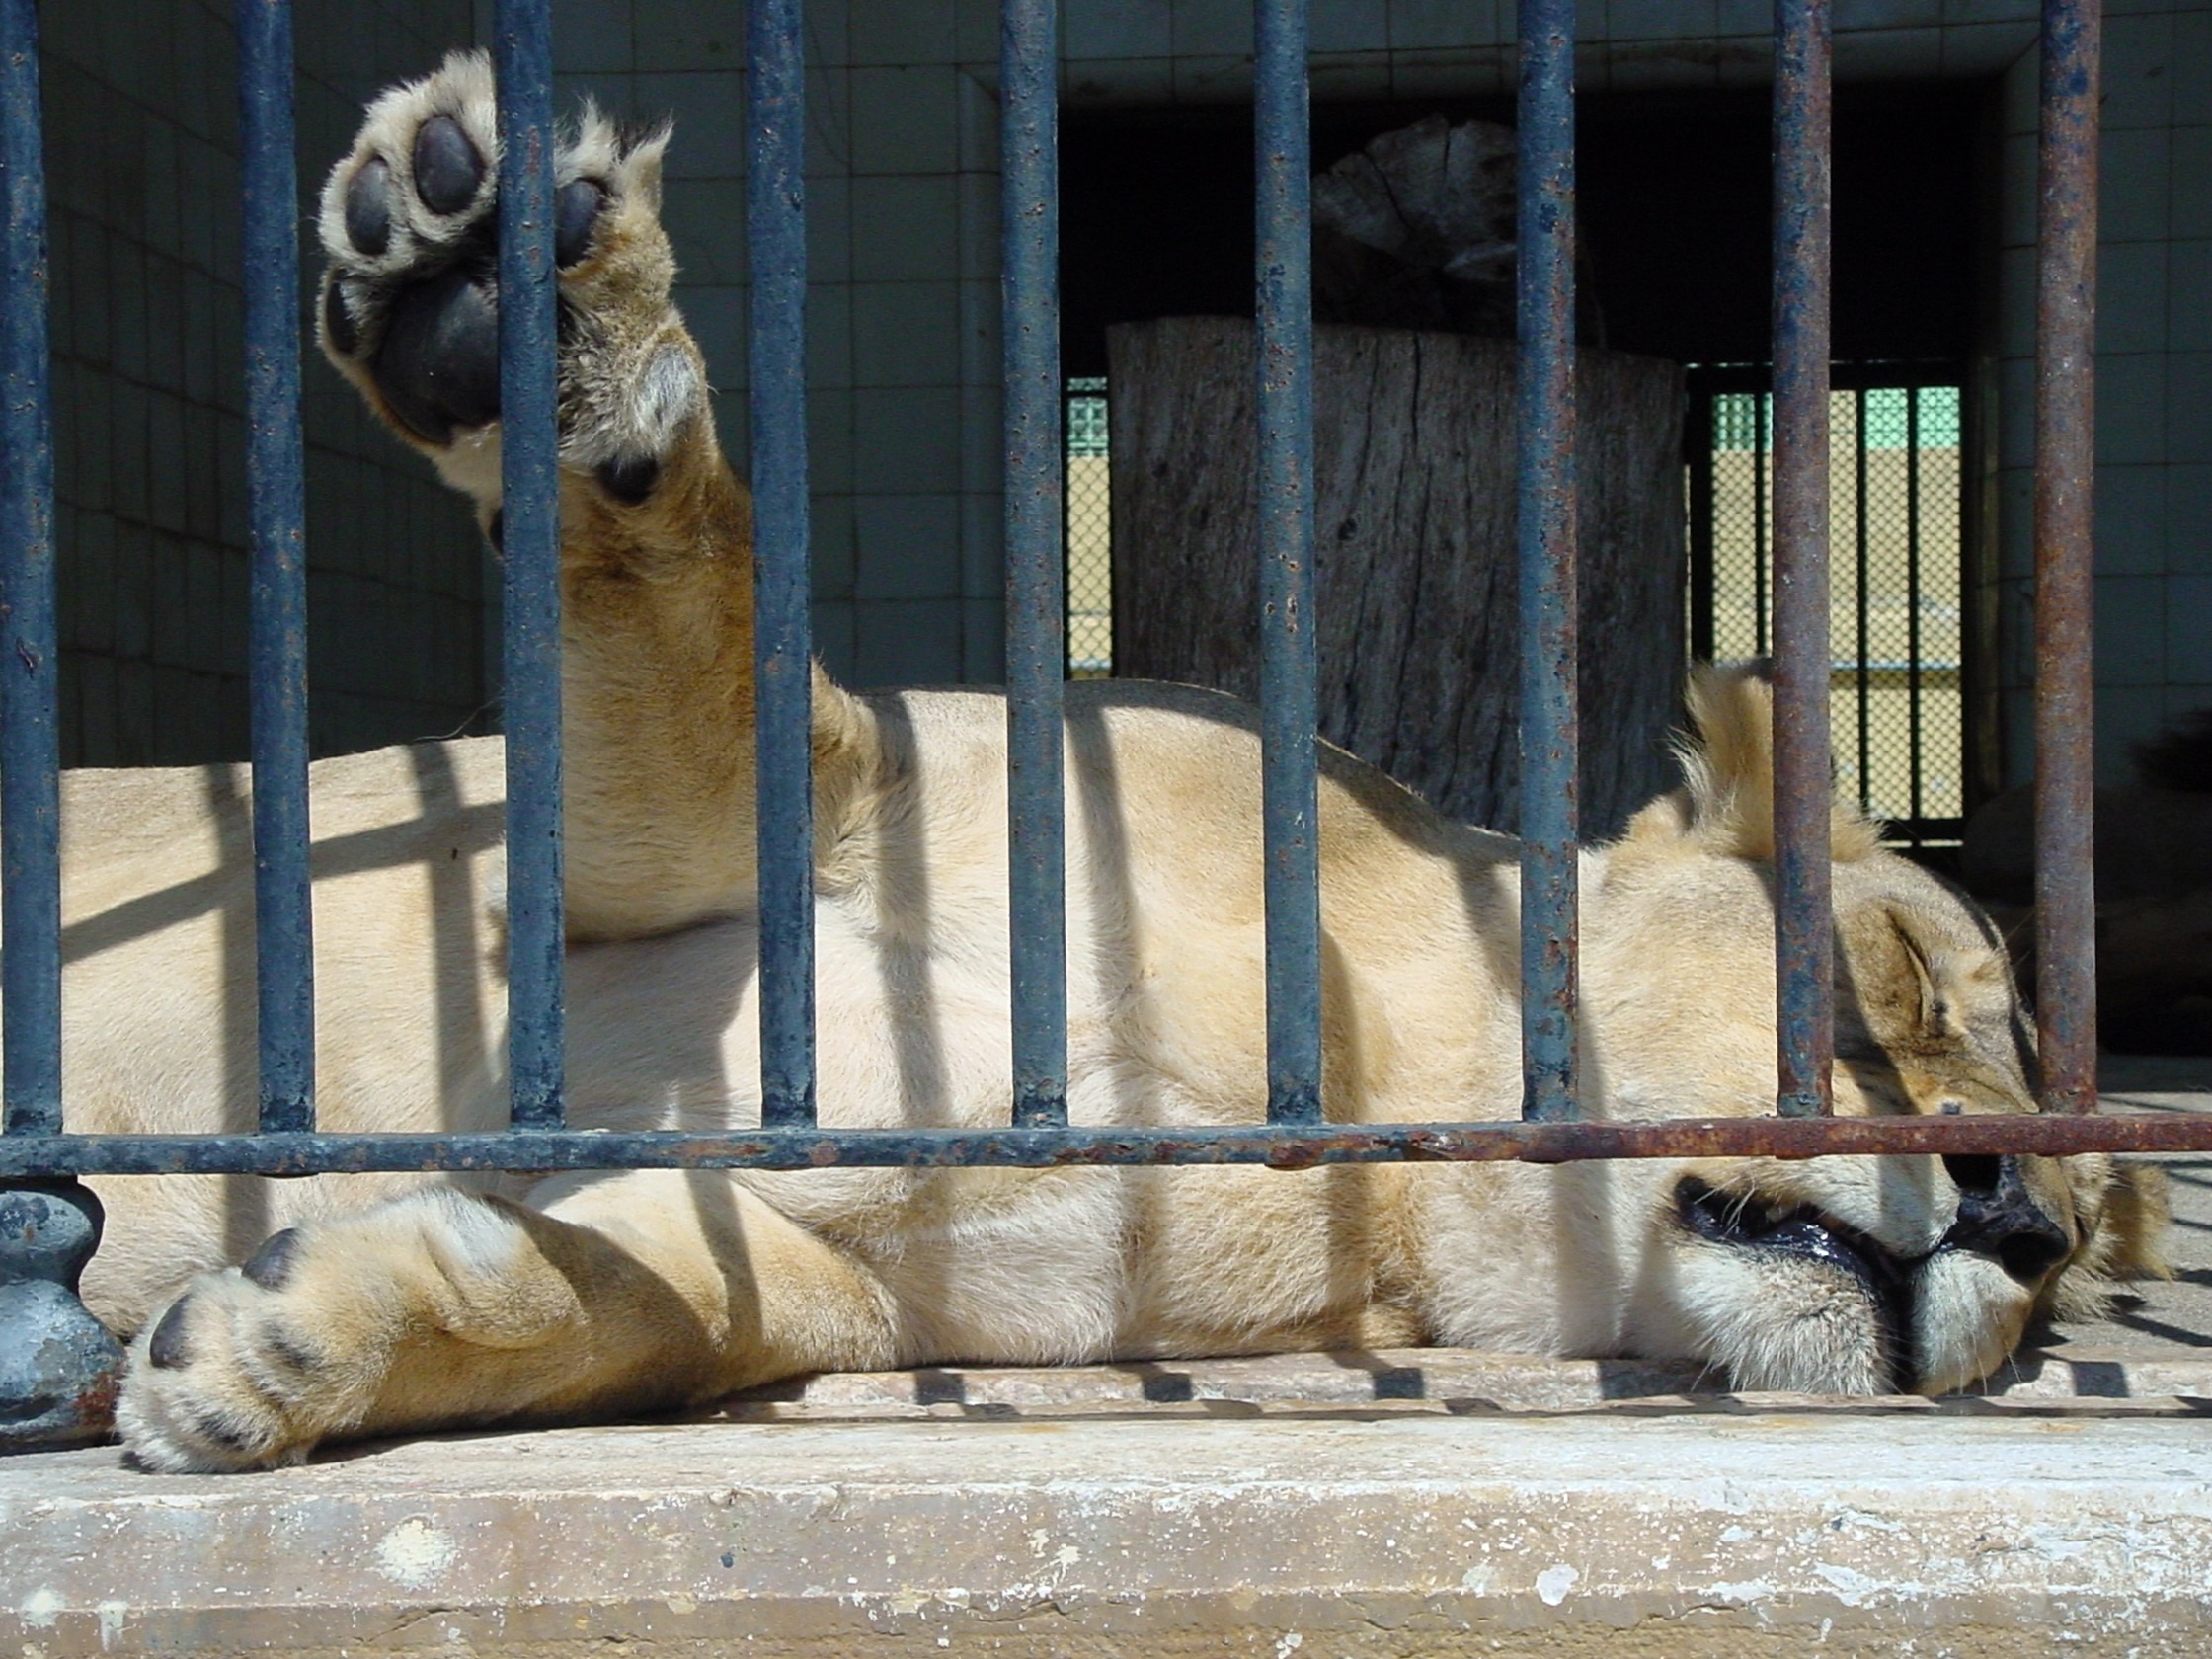
nature, wilderness, animal, wildlife, wild, environment, zoo, mammal, fauna, outdoors, zoology, lions, species, sleepy lion, animal shelter, outdoor recreation